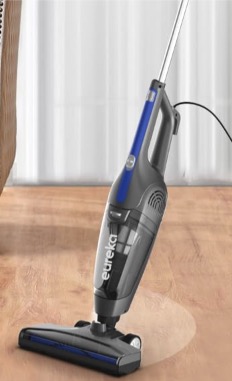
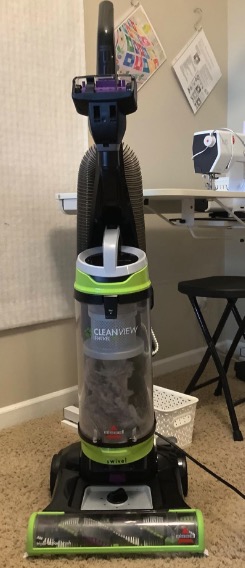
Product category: items_vacuum
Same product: no